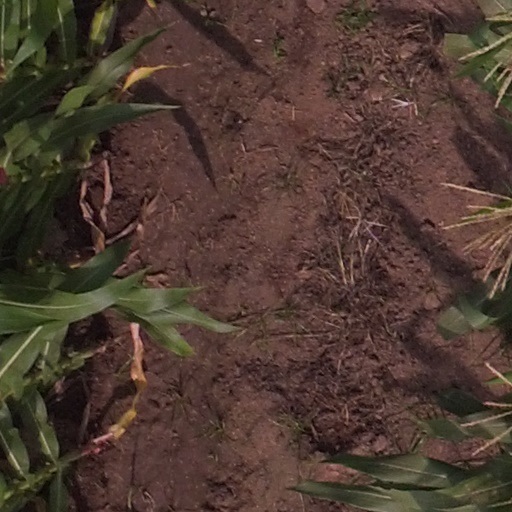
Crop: maize; corn